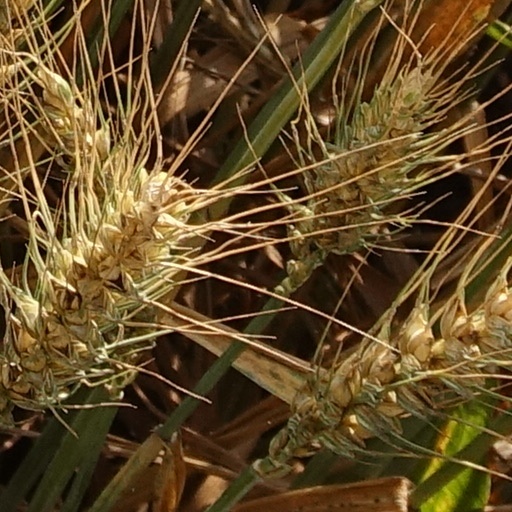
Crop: wheat